V-Sag

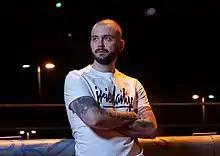
V-Sag at Larissa, 2021

Vasileios Nektarios Sagonas (born 28 January 1983) known professionally as V-Sag is a Greek music producer, pianist, DJ and music teacher.